Sky position (RA, Dec in degrees): 184.378, 17.65
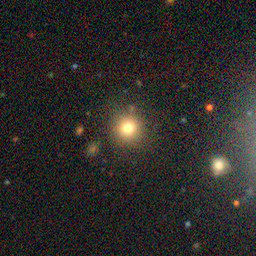
Galaxy morphology: Round Smooth Galaxies